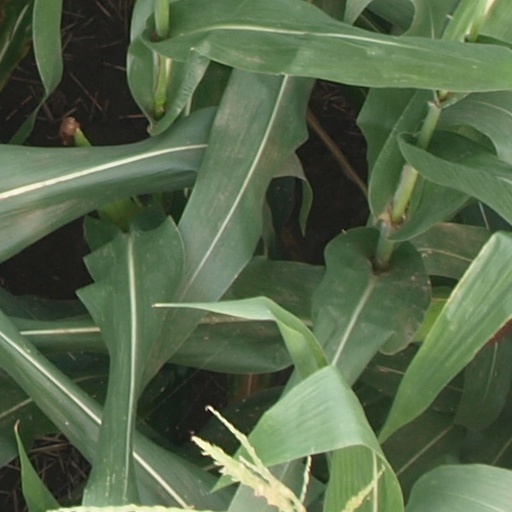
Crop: maize; corn